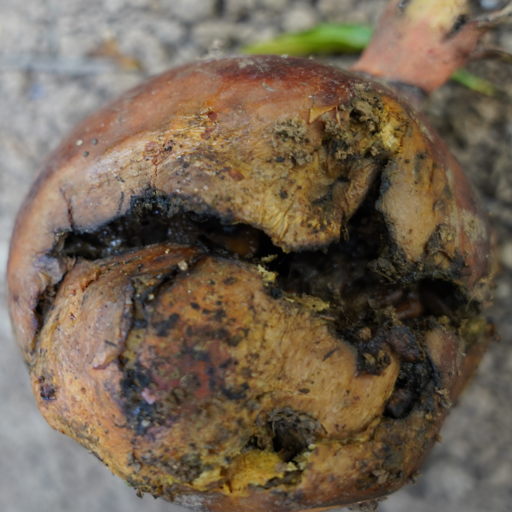
Label: Ectomyelois ceratoniae